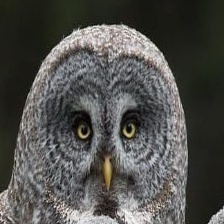
Species: GREAT GRAY OWL
Scientific name: STRIX NEBULOSA
ImageNet parent category: great_grey_owl